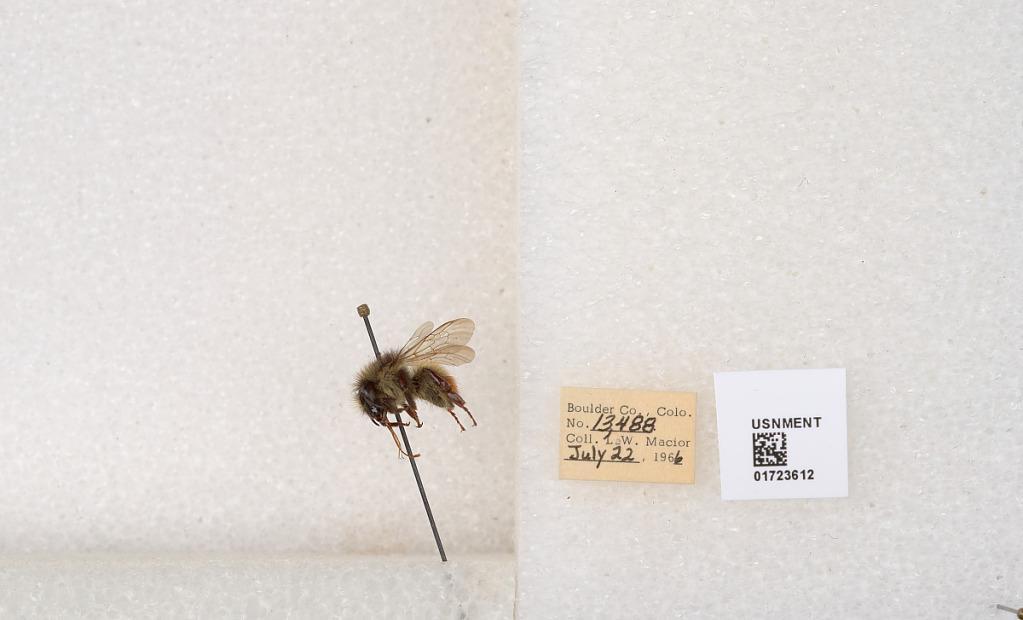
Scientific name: Bombus flavifrons Cresson
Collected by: L. Macior
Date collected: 1966-7-22
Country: United States
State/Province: Colorado
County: Boulder
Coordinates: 40.0925, -105.358